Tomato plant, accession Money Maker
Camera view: horizontal (90 deg, fisheye); turntable rotation: 120 degrees
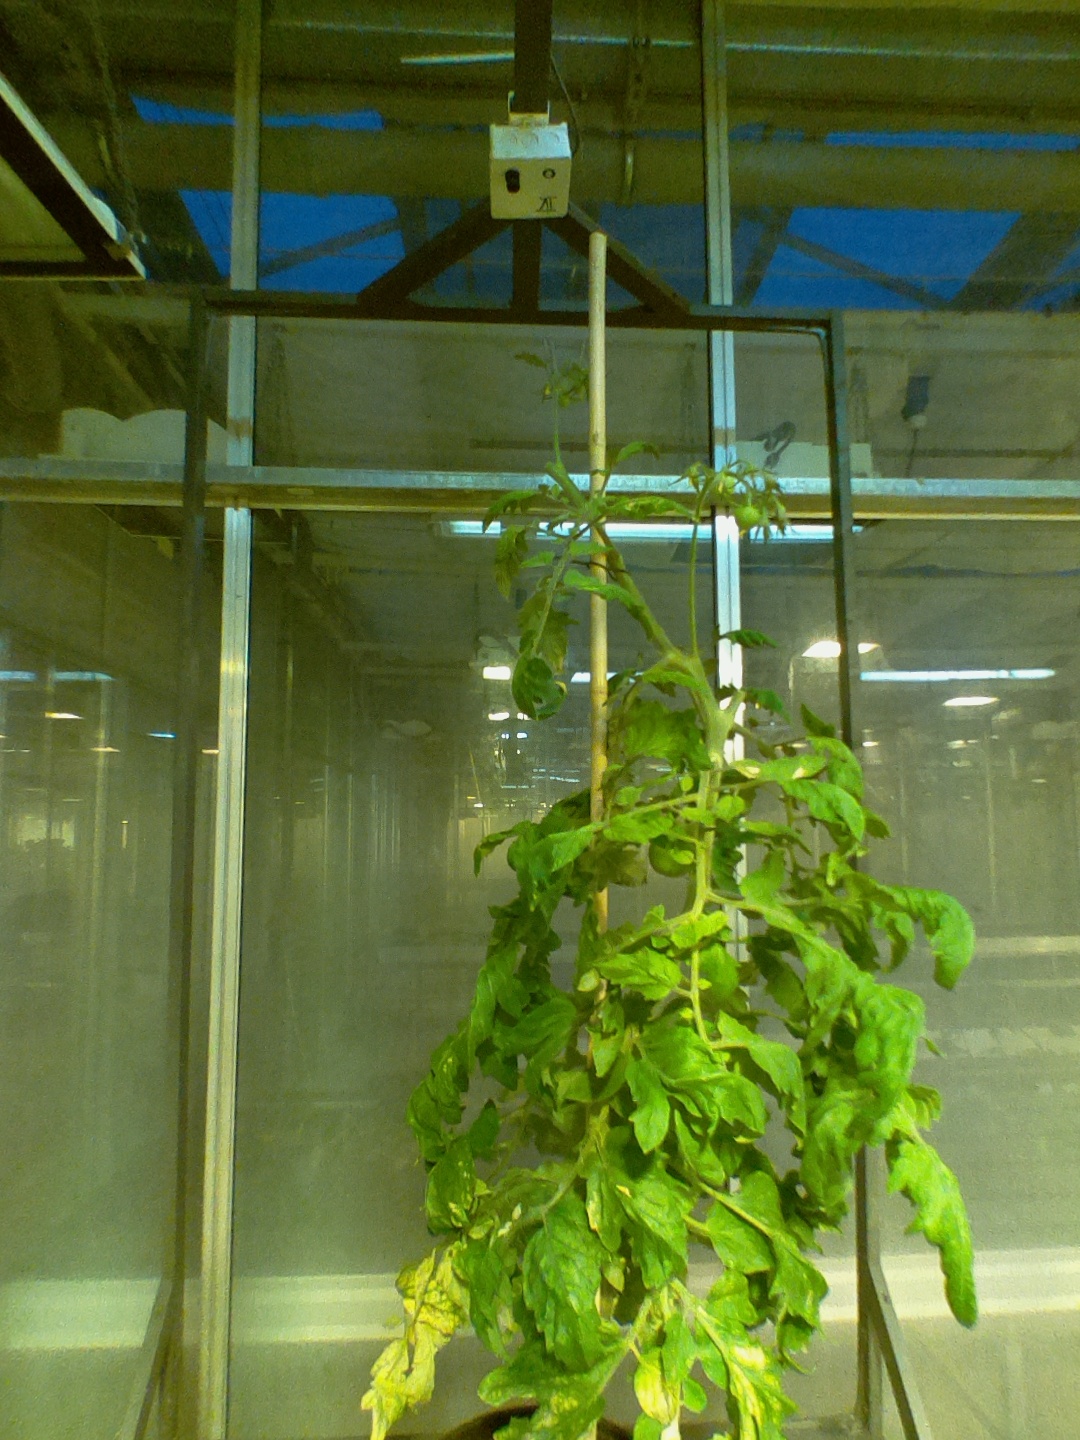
BBCH growth stage 77: 70%-80% of final fruit size